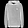
Label: Pullover